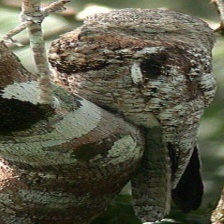
Species: GREAT POTOO
Scientific name: NYCTIBIUS GRANDIS